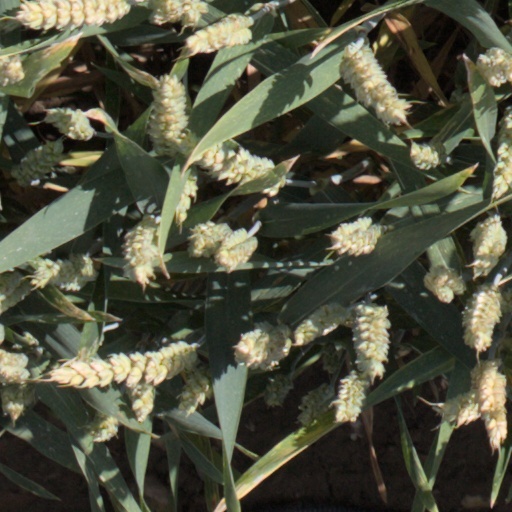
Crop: wheat